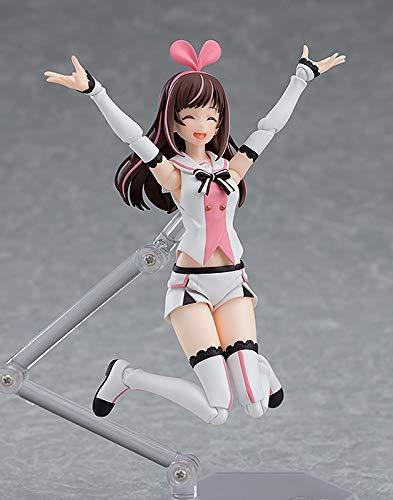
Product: Max Factory Kizuna Ai Figma Action Figure
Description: The self-proclaimed world's first virtual youtuber has transformed into a figma.
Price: $64.99
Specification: ProductDimensions:5.5x2x1inches|ItemWeight:3.52ounces|ShippingWeight:6.7ounces(Viewshippingratesandpolicies)|ASIN:B07HK41BCH|Itemmodelnumber:-|Manufacturerrecommendedage:15yearsandup